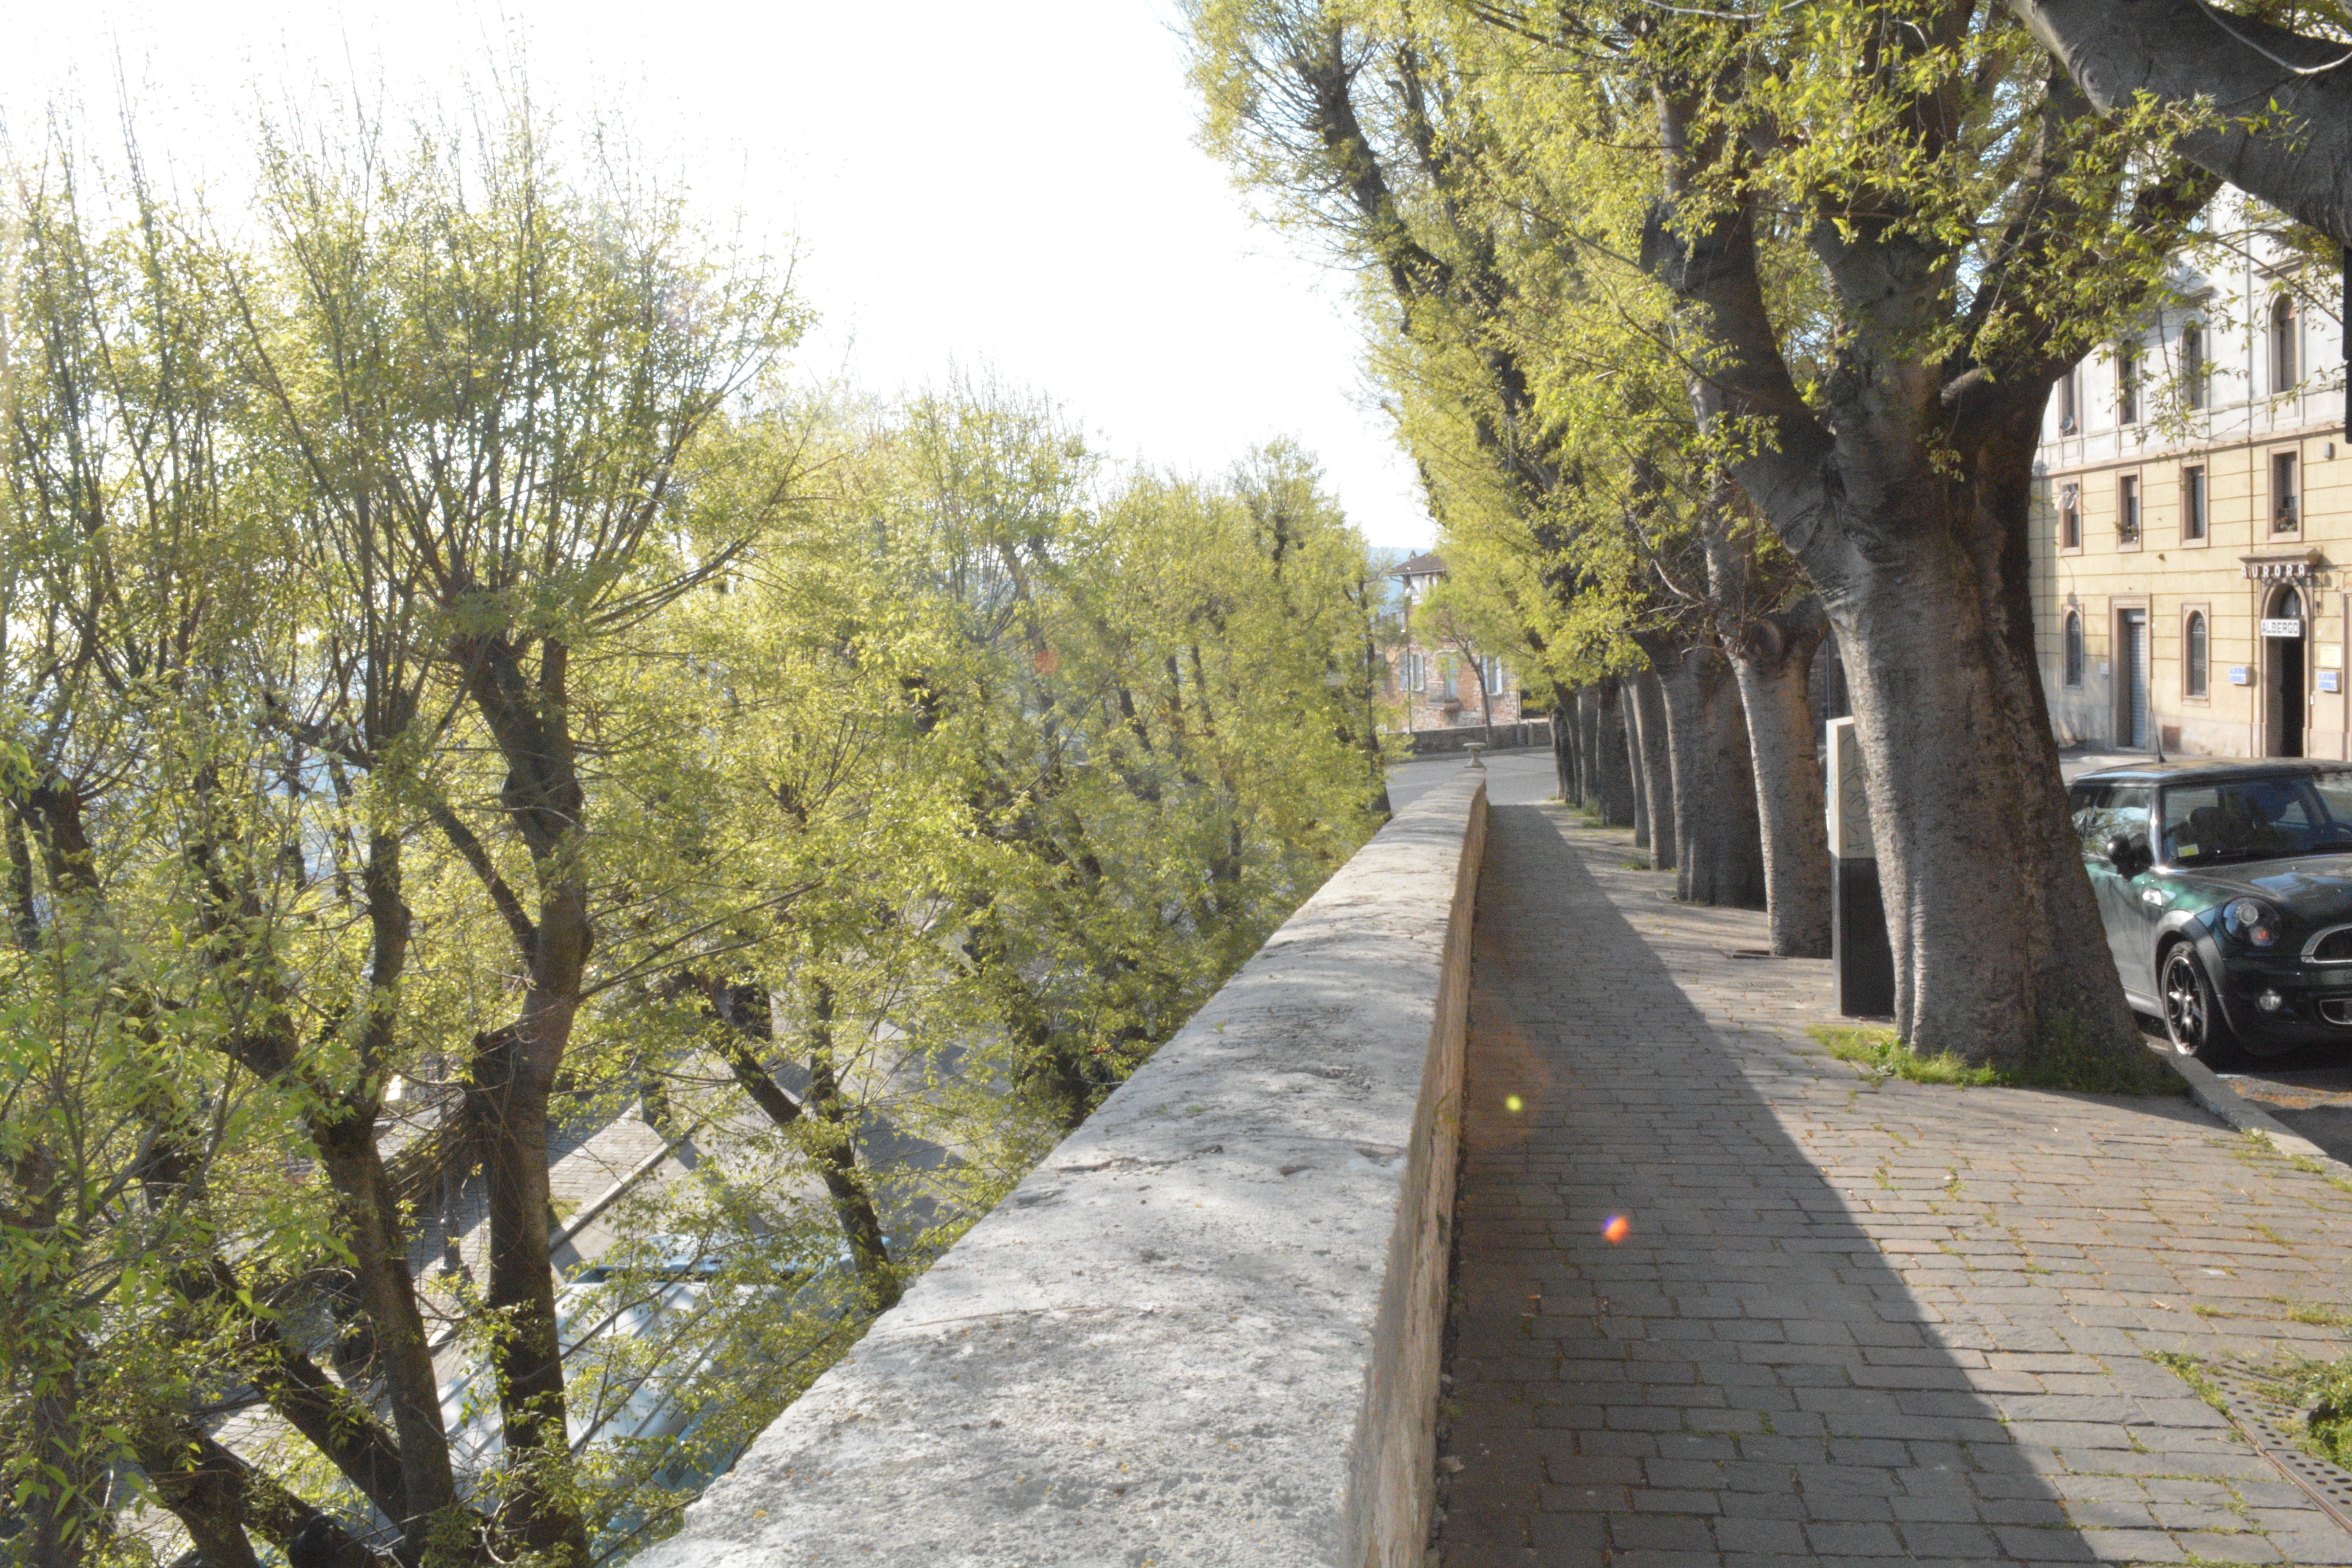
tree, trail, walkway, autumn, waterway